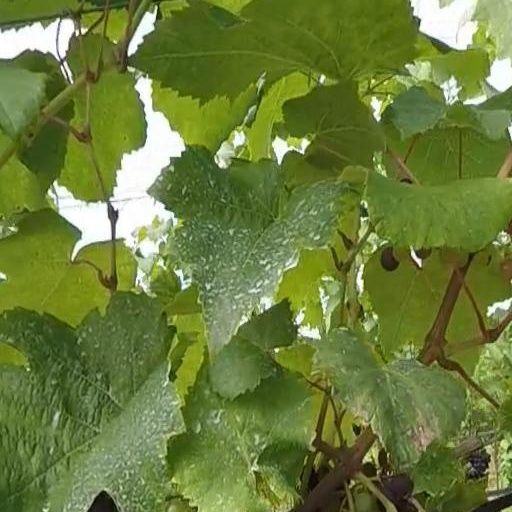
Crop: grape